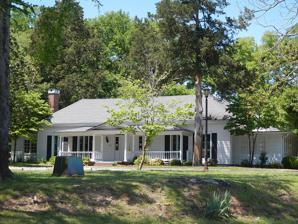
Building: Andrew Hunter House
Country: United States of America
Year built: 1870
Historic house in Arkansas, United States United States historic place Andrew Hunter House U.S. National Register of Historic Places Location in Arkansas Show map of Arkansas Location in United States Show map of the United States Nearest city Bryant, Arkansas Coordinates 34°37′37″N 92°29′53″W / 34.62694°N 92.49806°W / 34.62694; -92.49806 Area less than one acre Built c. 1870 NRHP reference No. 76000466 Added to NRHP December 12, 1976 The Andrew Hunter House , also known as the Hunter-Dearborn House , is a historic house Arkansas Highway 5 , a short way east of its junction with Arkansas Highway 183 in Bryant, Arkansas .  It is a single-story wood-frame house, three bays wide, with a hip roof and a hip-roofed porch extending across part of its front, supported by four Tuscan columns.  A pedimented pavilion projects above the entry steps from the porch.  The house's construction date is uncertain (it may contain elements of an 1830s house within it), but its appearance is derived from alterations in the 1870s and early 20th century.  The house is significant for its association with Reverend Andrew Hunter , who was instrumental in bringing Methodism to Arkansas.  Hunter was born in Ireland and came to Arkansas in approximately 1836, and purchased this house around 1870 from William Field, its probable builder. The house was listed on the National Register of Historic Places in 1976. See also National Register of Historic Places listings in Saline County, Arkansas References